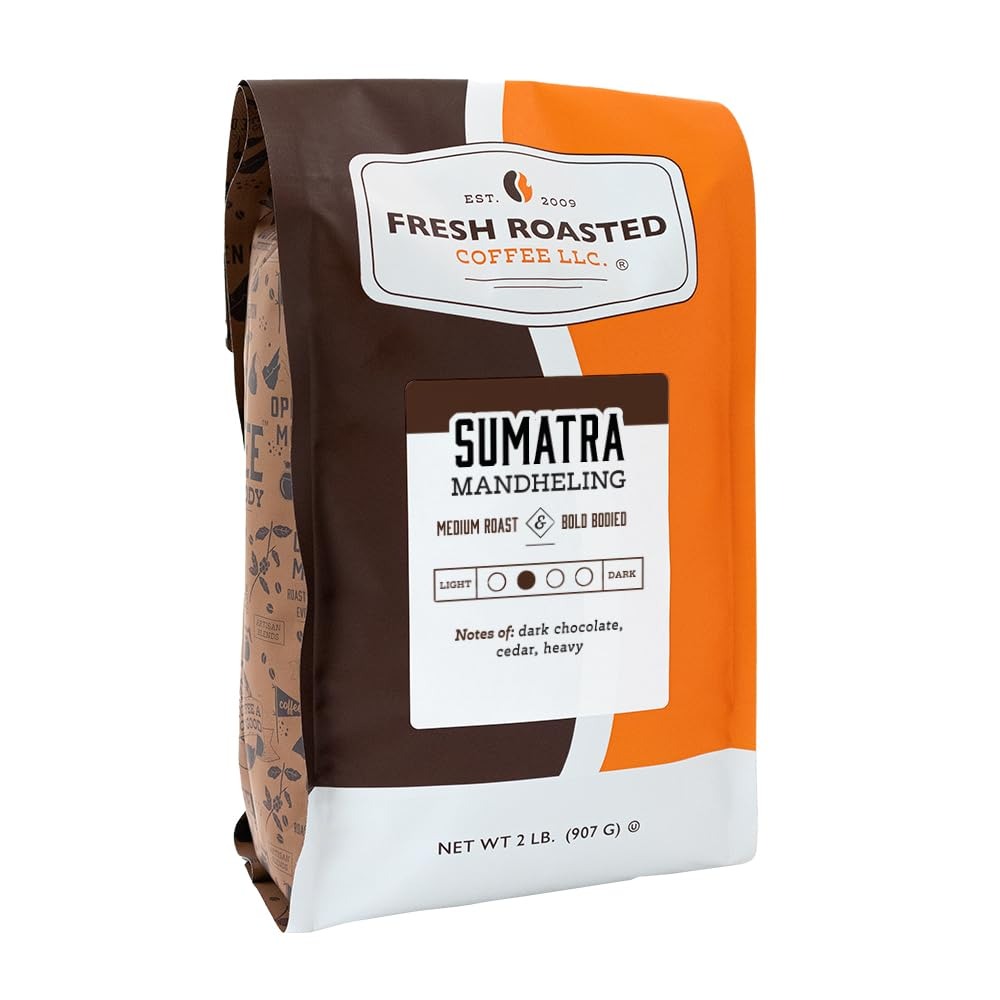
Item Name: Fresh Roasted Coffee,100% Sumatra Mandheling | 2 lb (32 oz) | Single Origin | Medium Roast | Kosher | Whole Bean
Bullet Point 1: 100% Sumatra Mandheling coffee is widely known for possessing a smooth chocolate flavor with earthy undertones. This bold and medium roasted Sumatra coffee is perfect for those who prefer Indonesian coffees with low acidity and full mouthfeel.
Bullet Point 2: Unlike some other coffees you could choose, this is not a blend. This bag contains 100% Arabica coffee from Sumatra, no additives, artificial flavors or preservatives.
Bullet Point 3: Single-Origin From Bener Meriah, Sumatra. Bold Body, Medium Roast. Ateng, Tim Tim, and Bourbon Varietals, Grown 1,200-1,500 masl. Wet Hulled & Sun-Dried.
Bullet Point 4: Coffee For Everybody whether you’re a casual coffee drinker or a third wave connoisseur. Fresh Roasted Coffee is family-owned, sustainably sourced and proudly roasted, blended, and packaged in the United States of America. We offer more than 80 varieties of whole bean and ground coffee, coffee pods, and unroasted coffee.
Bullet Point 5: Fresh Roasted Coffee is roasted on Loring SmartRoasters to reduce our carbon footprint and provide superior flavor. Fresh Roasted Coffee nitrogen flushes every bag to remove flavor-stealing oxygen and keep your coffee at its freshest and best tasting for as long as possible. Fresh Roasted Coffee bags are resealable and feature a one-way degassing valve.
Bullet Point 6: At Fresh Roasted Coffee We’re committed to sustainability from sourcing to roasting to packaging. There’s also nothing artificial in these single-origin selections - no additives, no fillers, no flavorings.
Bullet Point 7: 100% Arabica Coffee. Certified Orthodox Union (OU) Kosher. Approved for use in standard drip coffee makers as well as espresso machines, automatics, pour overs, Aeropress, French press, moka pot, and percolators.
Product Description: "100% Sumatra Mandheling coffee is widely known for possessing a smooth chocolate flavor with earthy undertones. This bold and medium roasted Sumatra coffee is perfect for those who prefer Indonesian coffees with low acidity and full mouthfeel. Coffees from Sumatra are often noted for a very strong, immediately earthy flavor. The wet hull process undergone by this coffee plays a specific role in developing the earthy, vegetal and sometimes spiced flavors that can be identified in many premium Sumatran coffee beans. This Indonesian coffee undergoes an overnight fermentation, which swells the coffee beans with water. This type of fermentation transforms the unique flavor profile of Sumatran coffee, bringing about the unique characteristics that we've all come to love from this famous coffee region. Unlike some other coffees you could choose, this is not a blend. This bag contains 100% Arabica coffee from Sumatra, no additives, artificial flavors or preservatives. "
Value: 32.0
Unit: Ounce

Price: 39.95